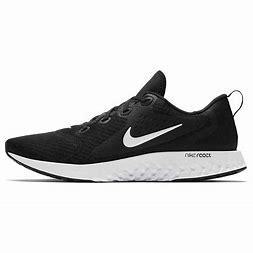
Brand: Nike
Model: Legend React